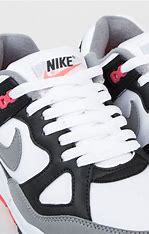
Brand: Nike
Model: Air Span Ii